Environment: real
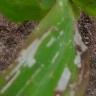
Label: fall_armyworm